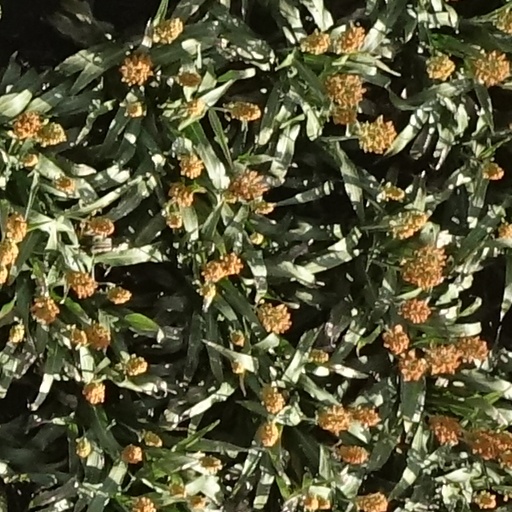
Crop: sorghum